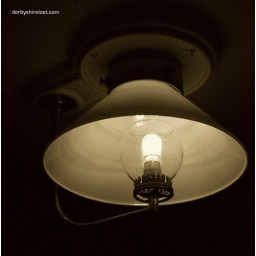
Royal Mail train lamp at the National Railway Museum in York. 12/7/10